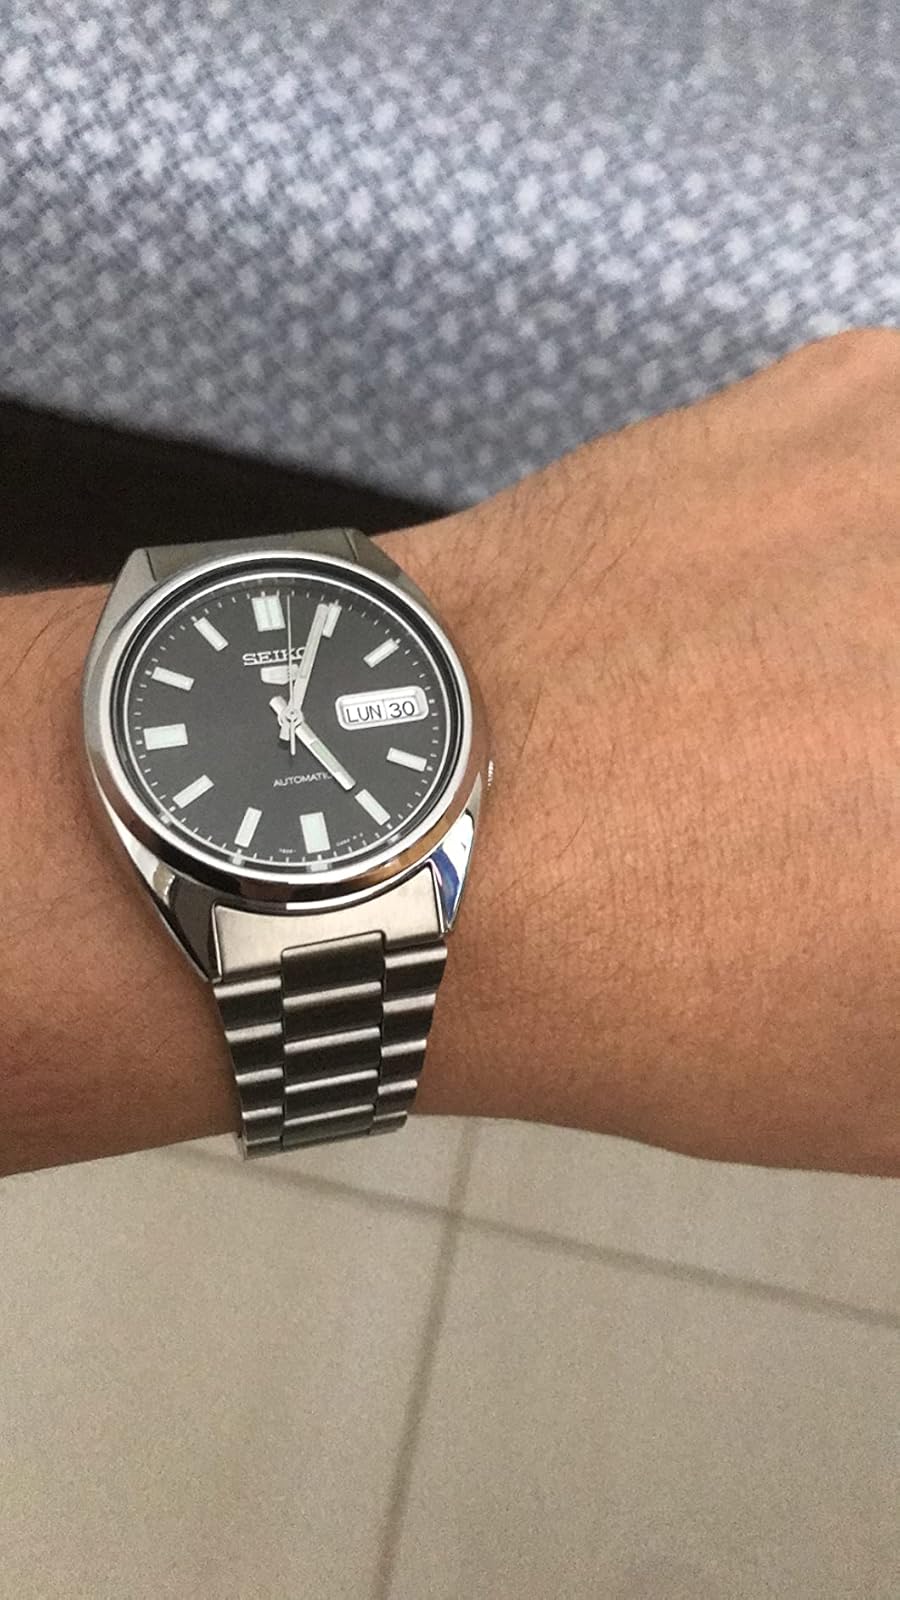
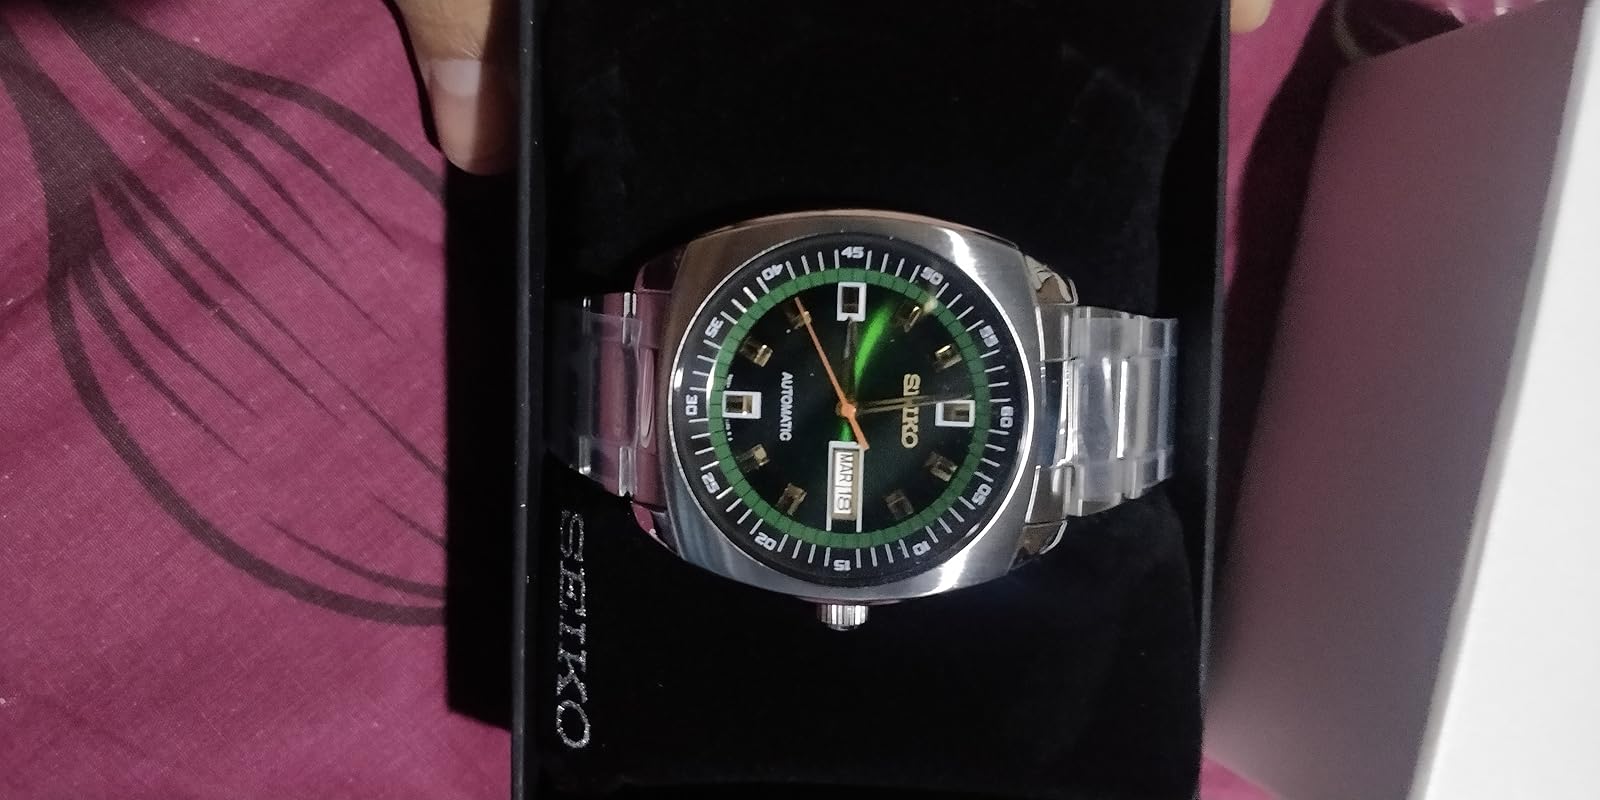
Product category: accessories_watch
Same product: no